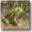
Label: frog